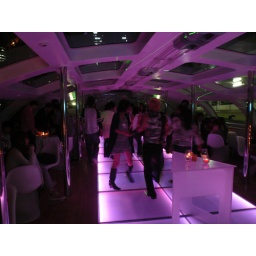
a water bus designed by Leiji Matsumoto